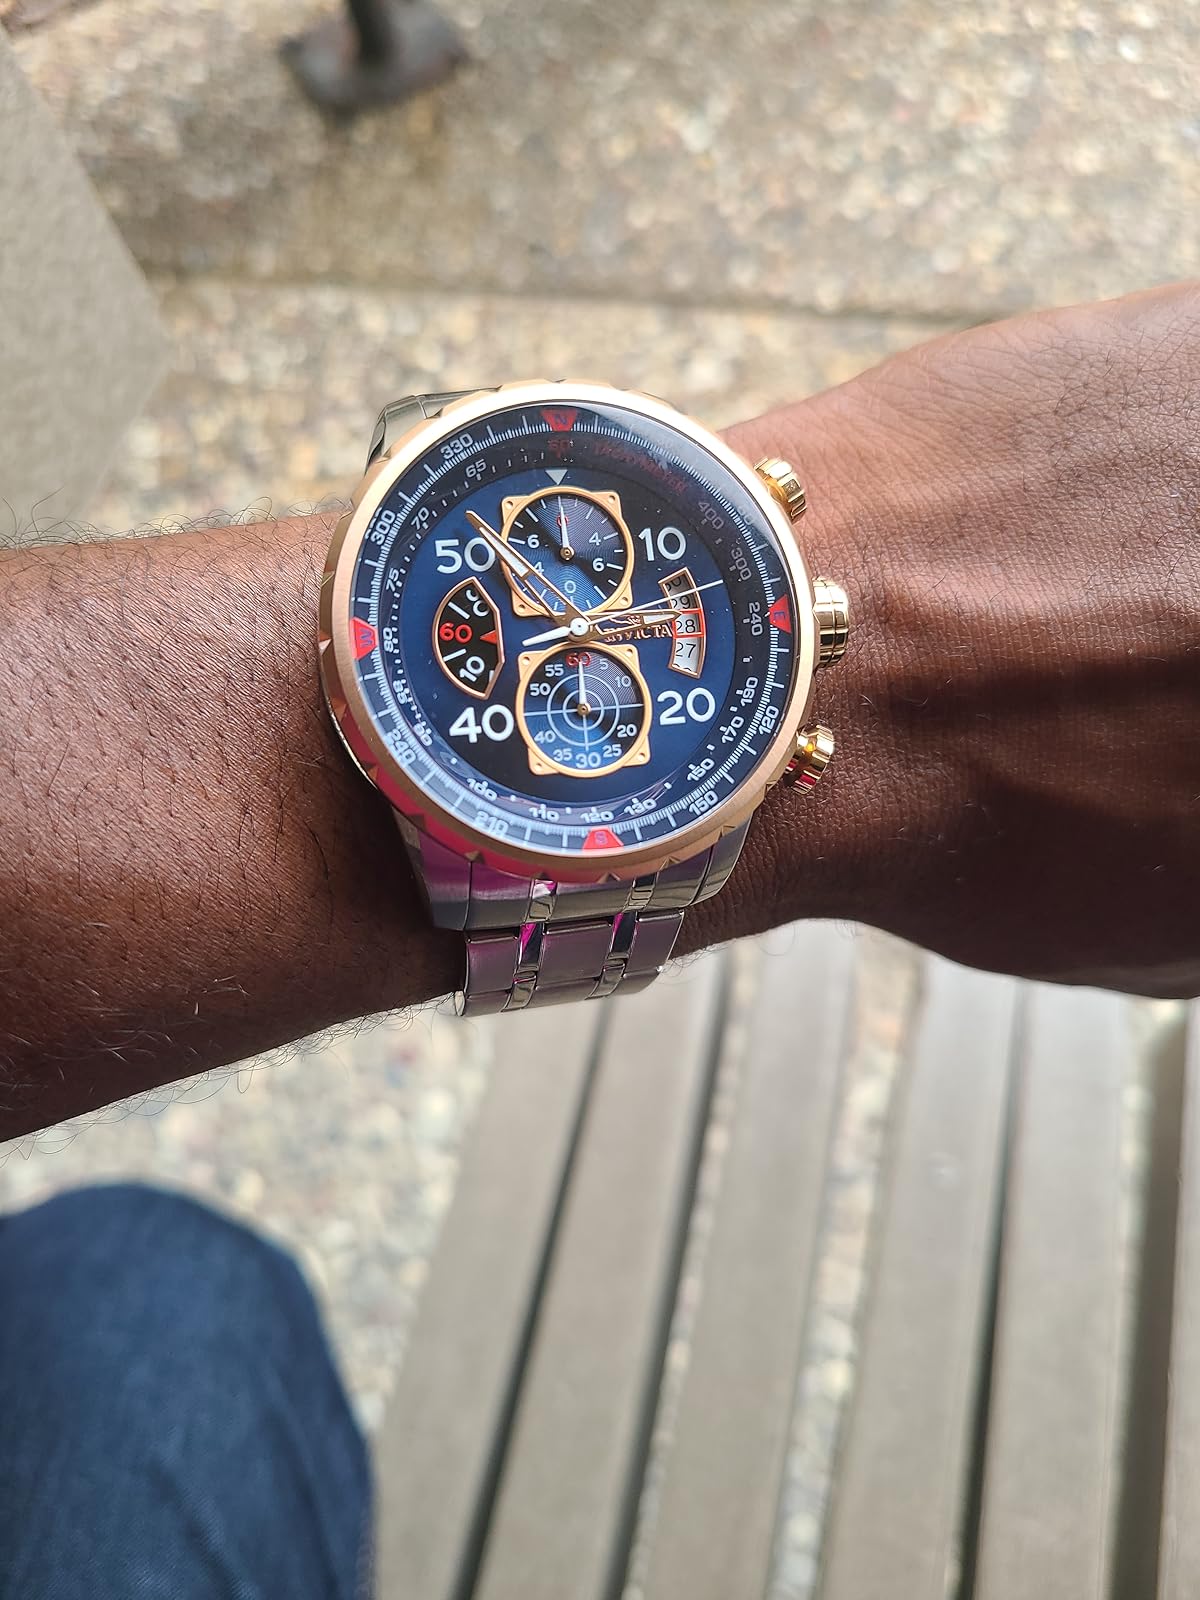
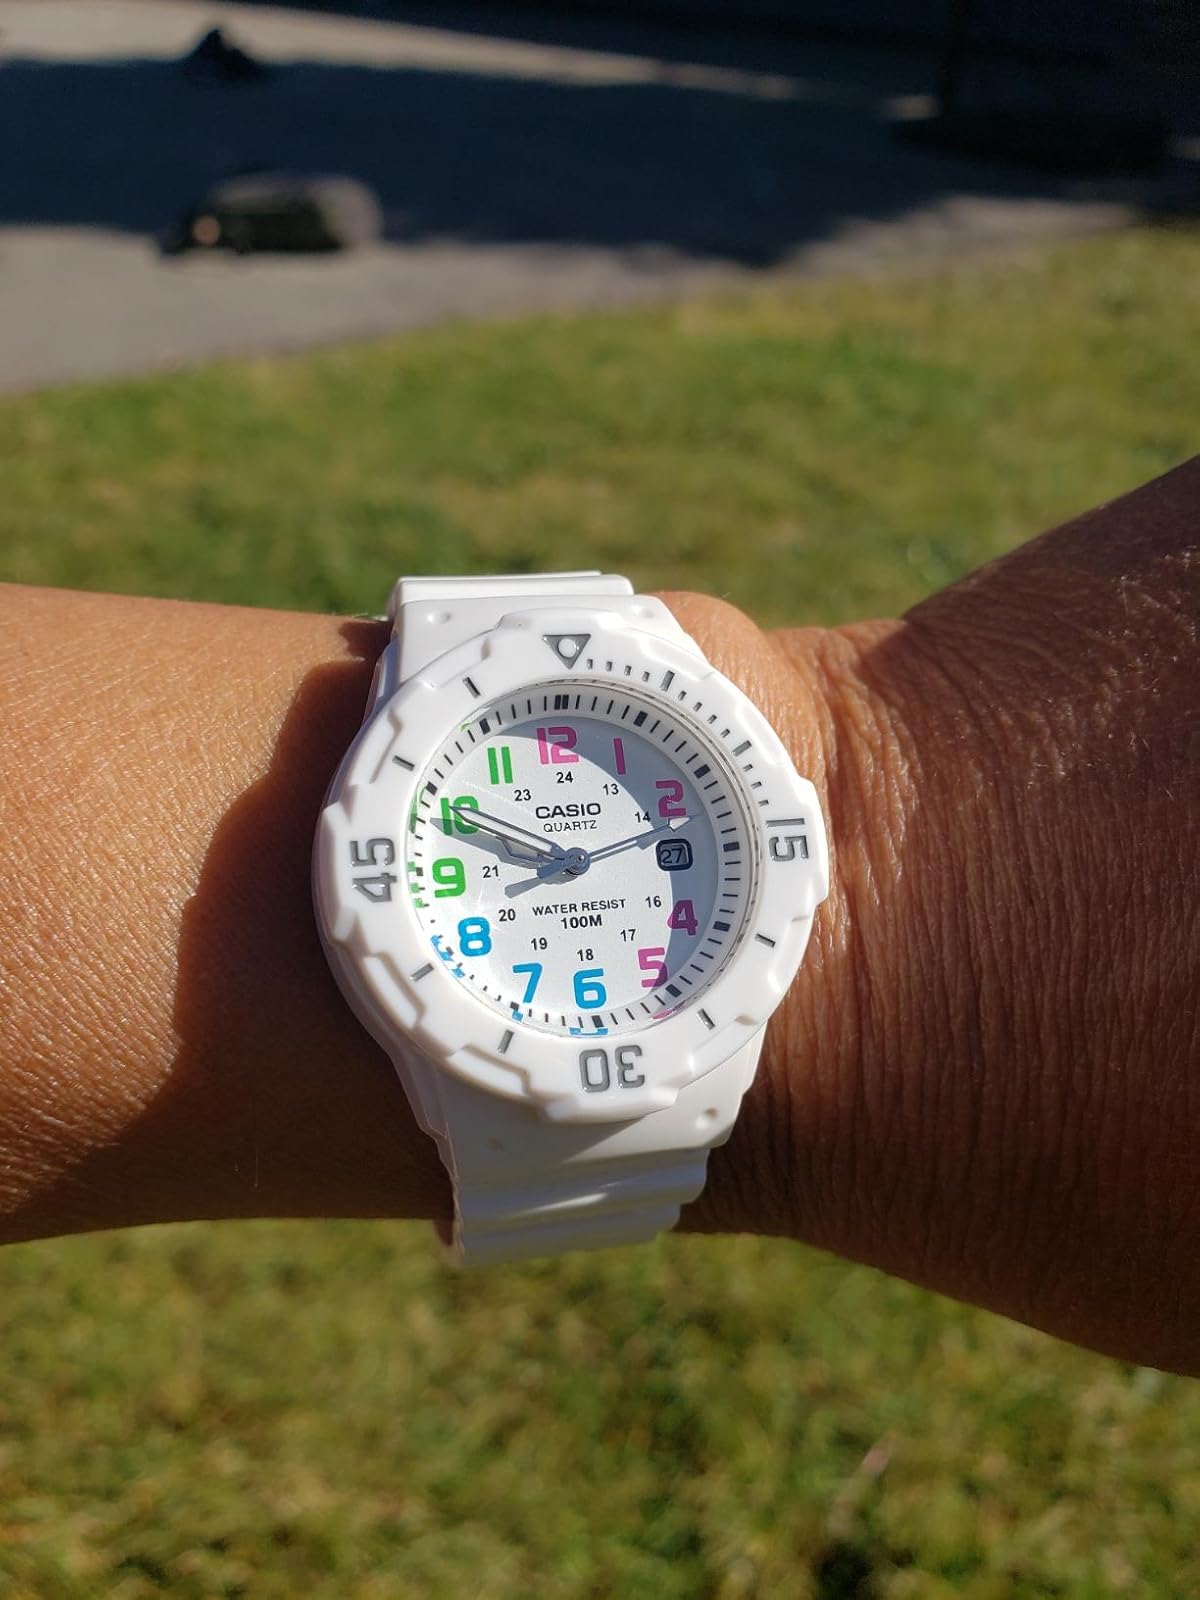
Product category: accessories_watch
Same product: no